Oireachtas Report

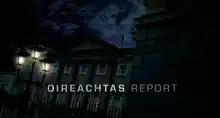

Oireachtas Report is an Irish political television programme broadcast on RTÉ One. Presented by Edel McAllister, Ailbhe Conneely and Conor McMorrow one per edition, it transmits nightly highlights of that day's proceedings in the national parliament of Ireland, known as the Oireachtas.